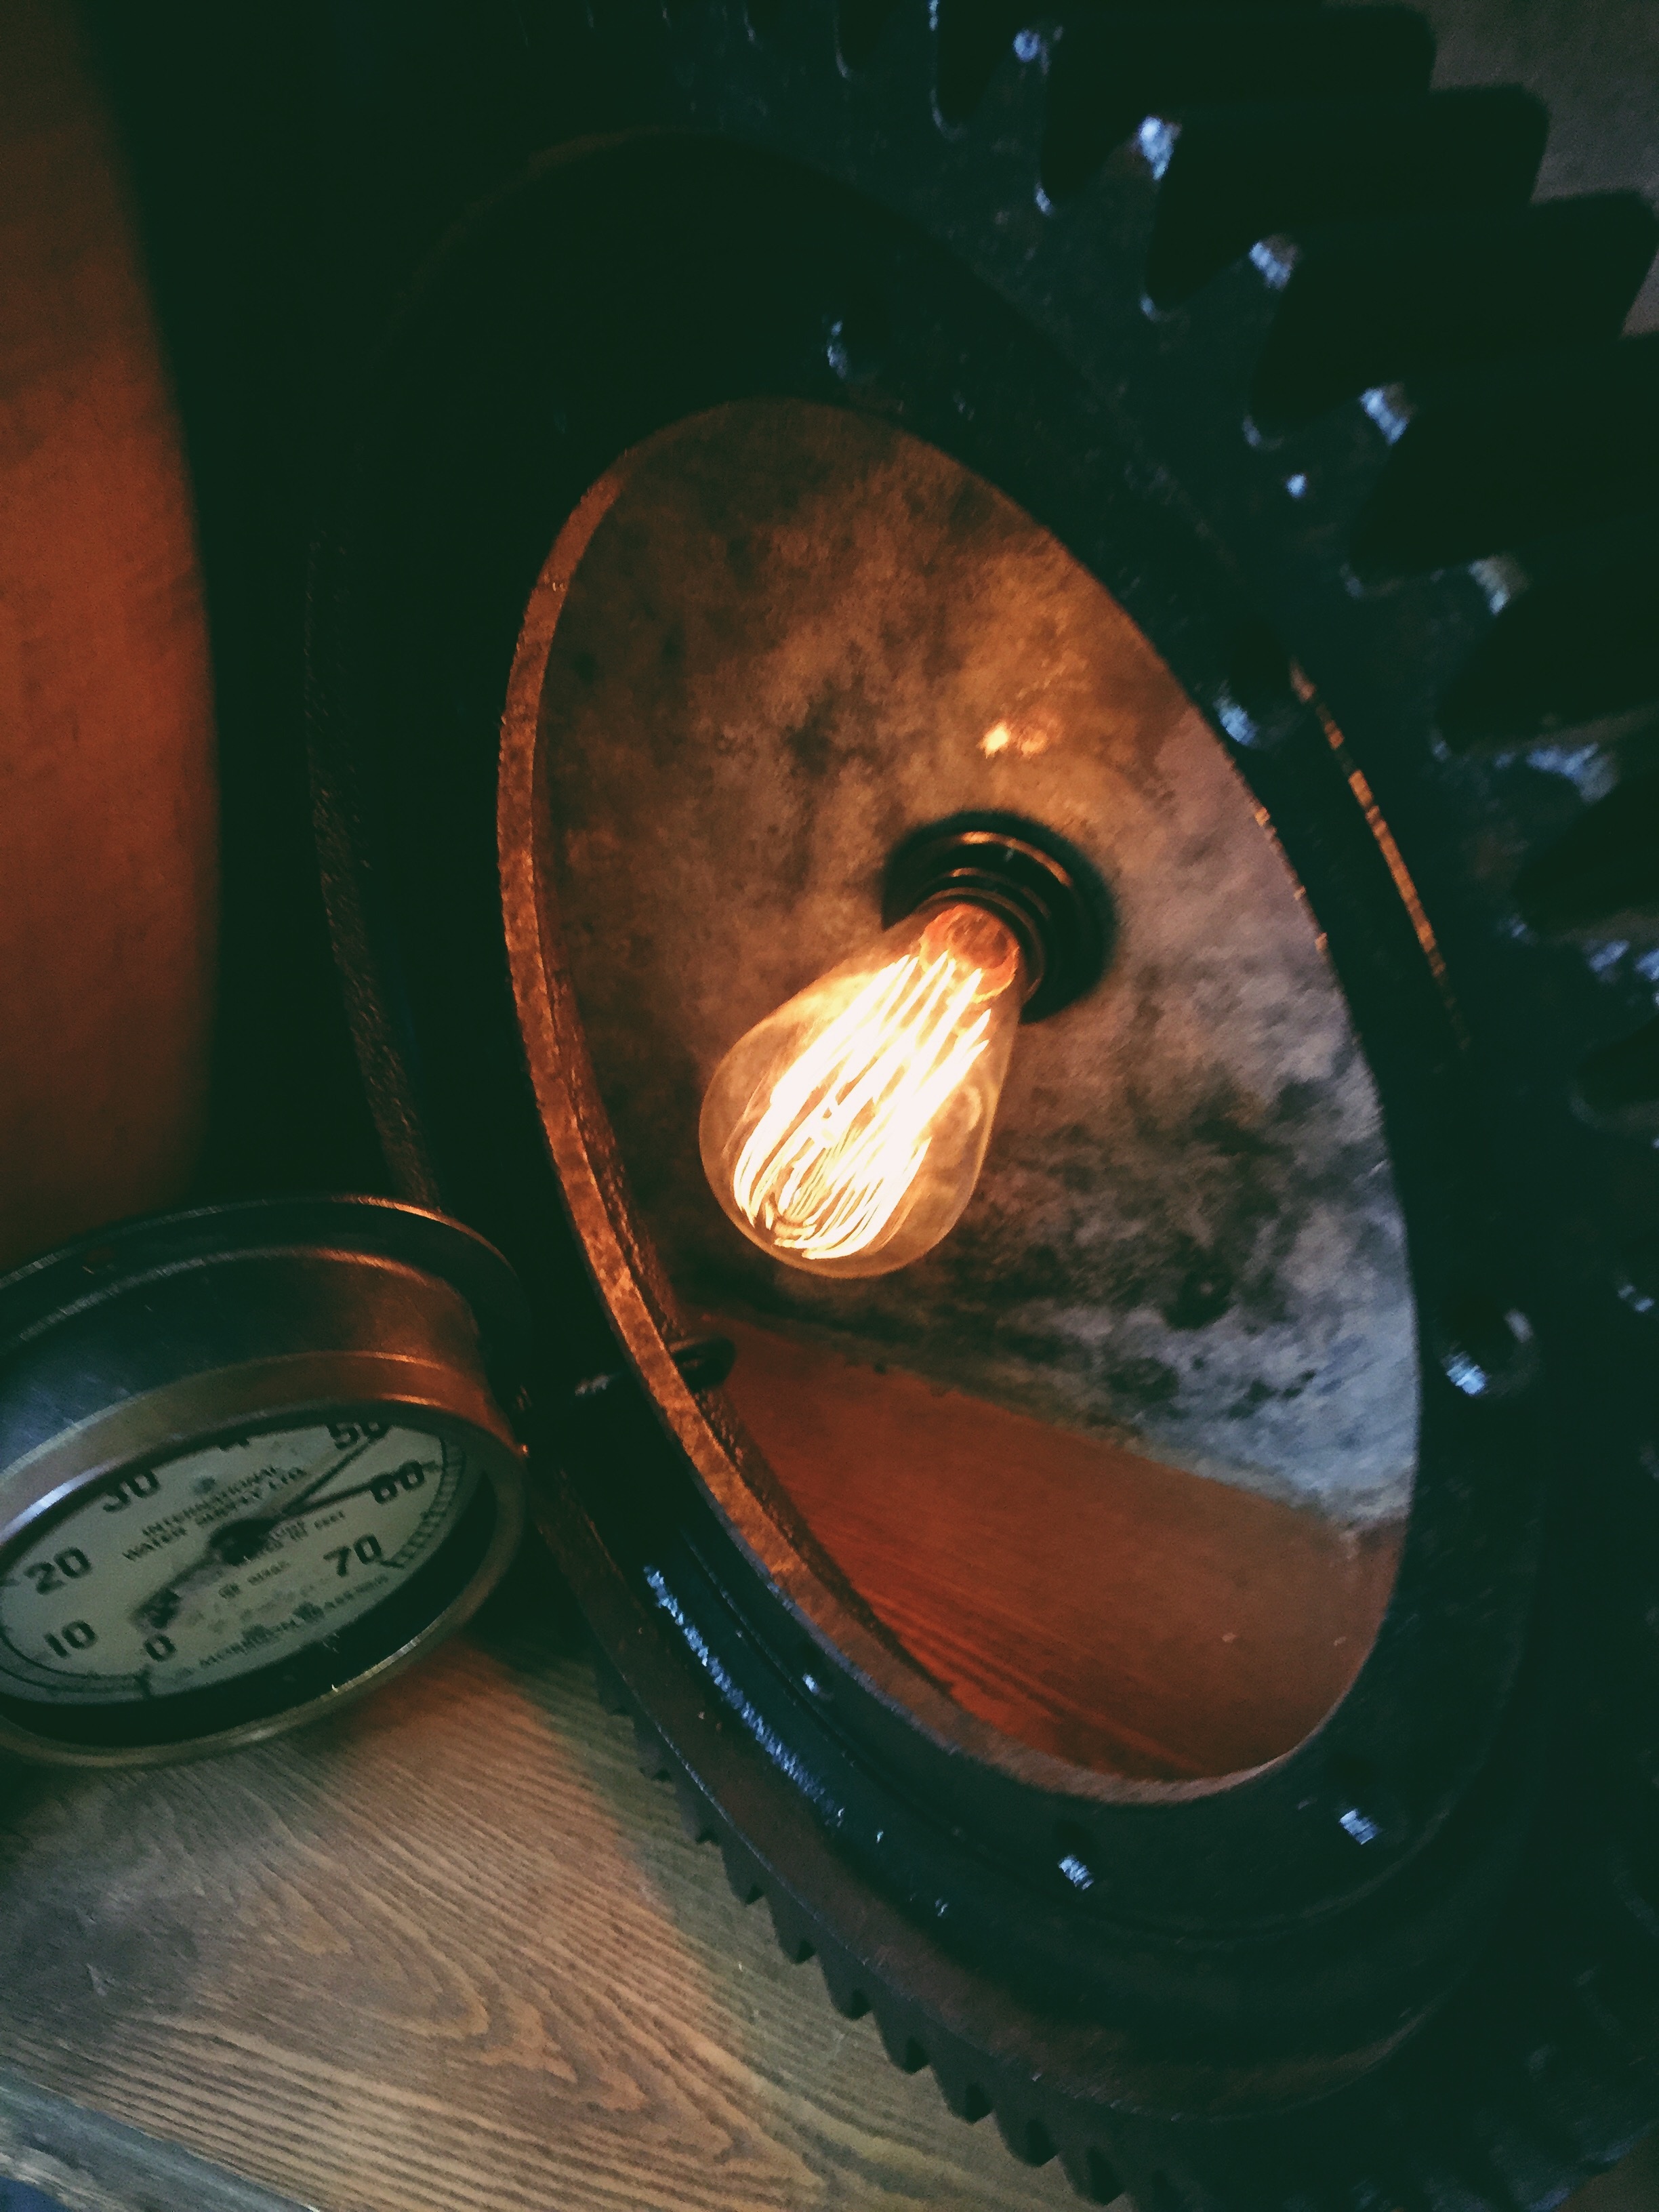
light, color, space, circle, outer space, planet, shape, macro photography, astronomical object